The Mad Racer

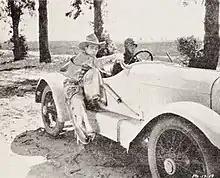
Film still

The Mad Racer was a 1926 American short silent comedy film directed by Philadelphian director Benjamin Stoloff. The film starred Earle Foxe and Florence Gilbert.